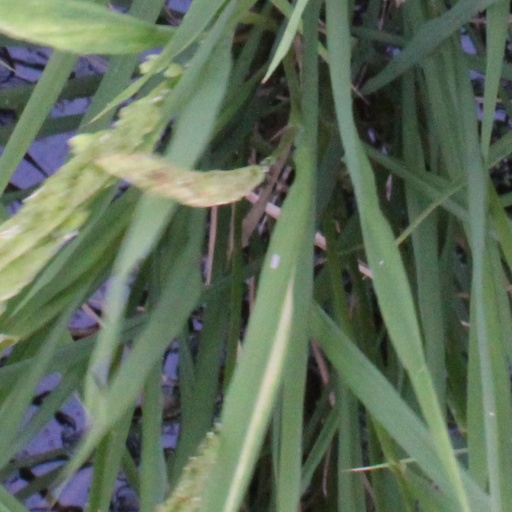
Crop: rice